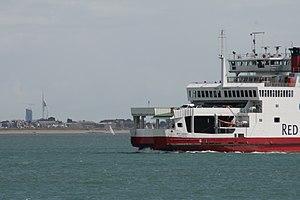
Calshot est un village côtier du Hampshire, en Angleterre, dans le coin ouest de la Southampton Water, à sa jonction avec la Solent.